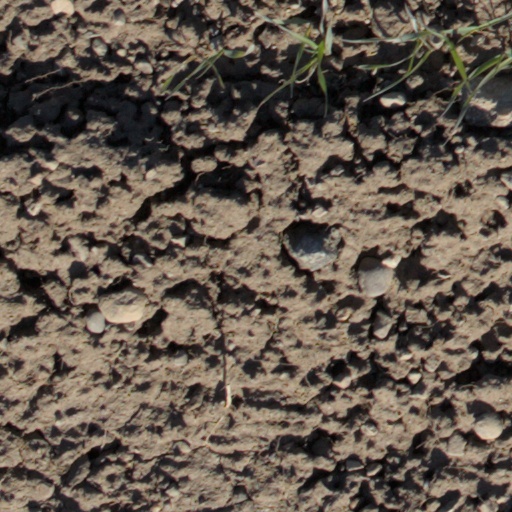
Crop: wheat